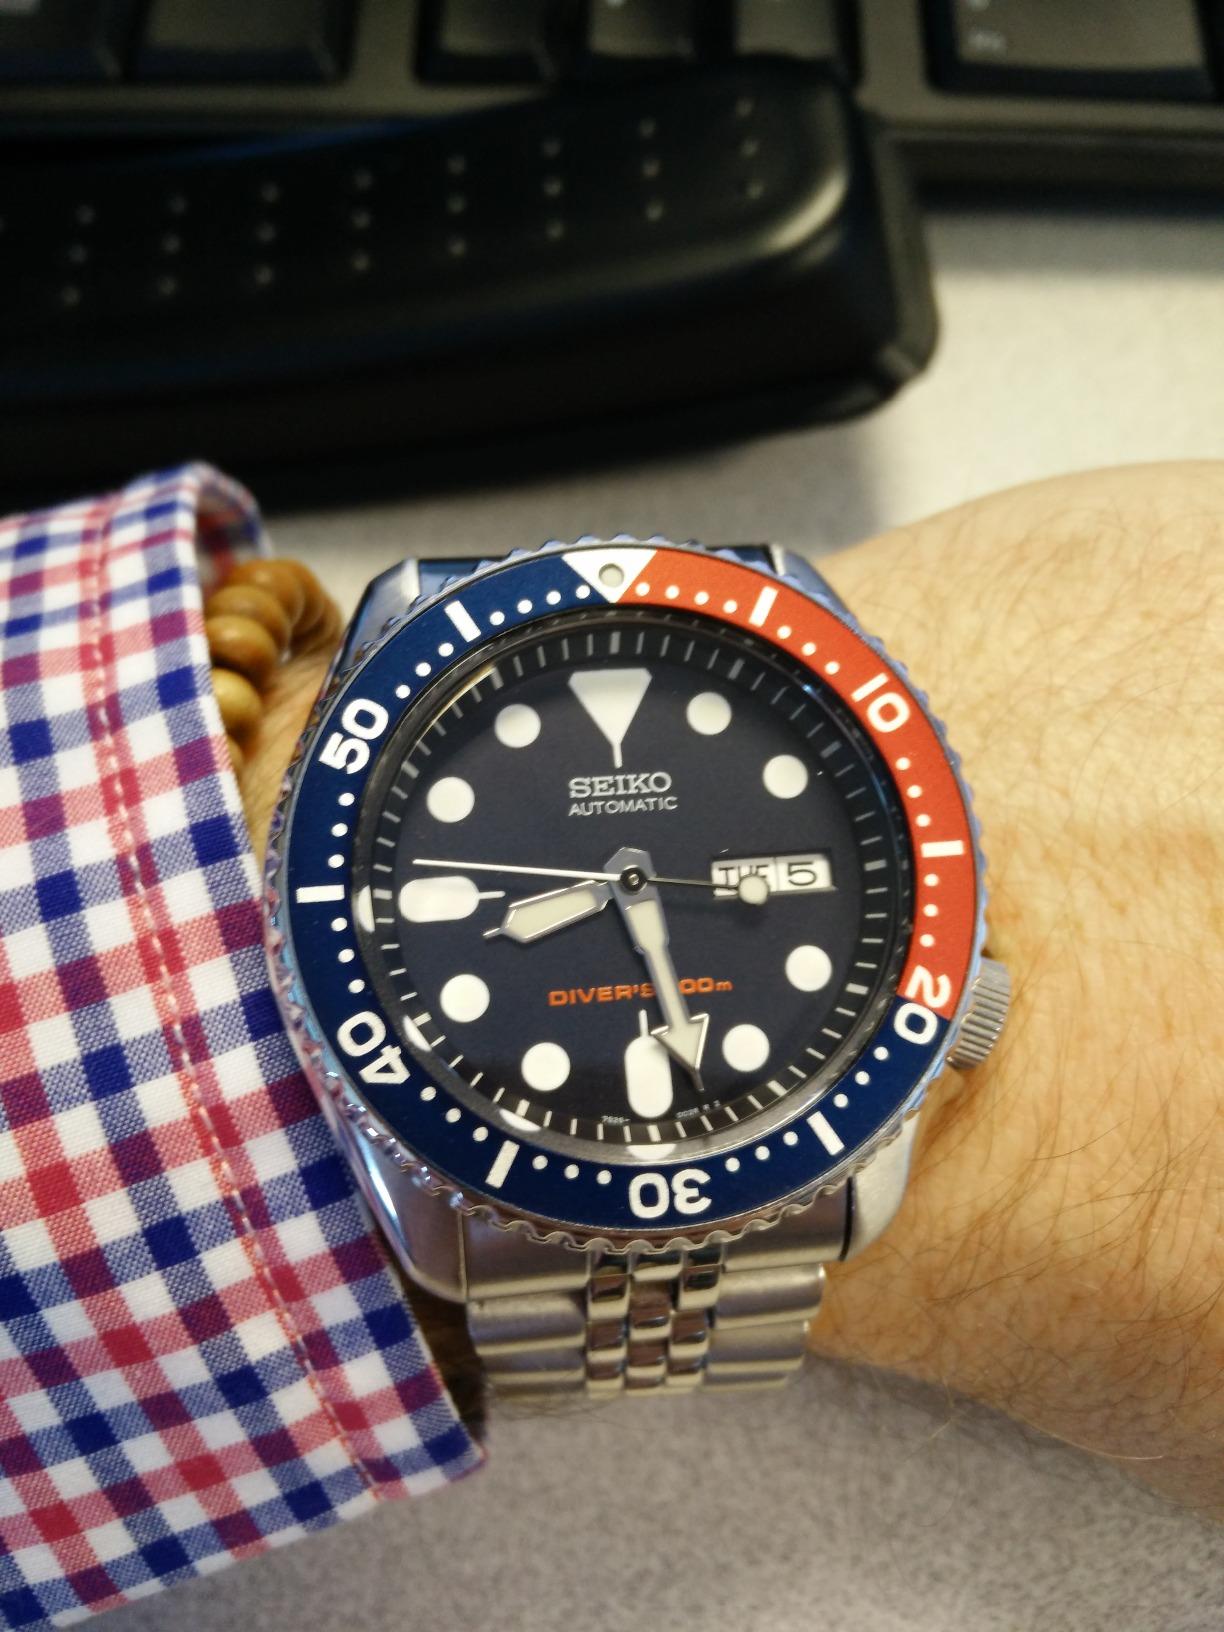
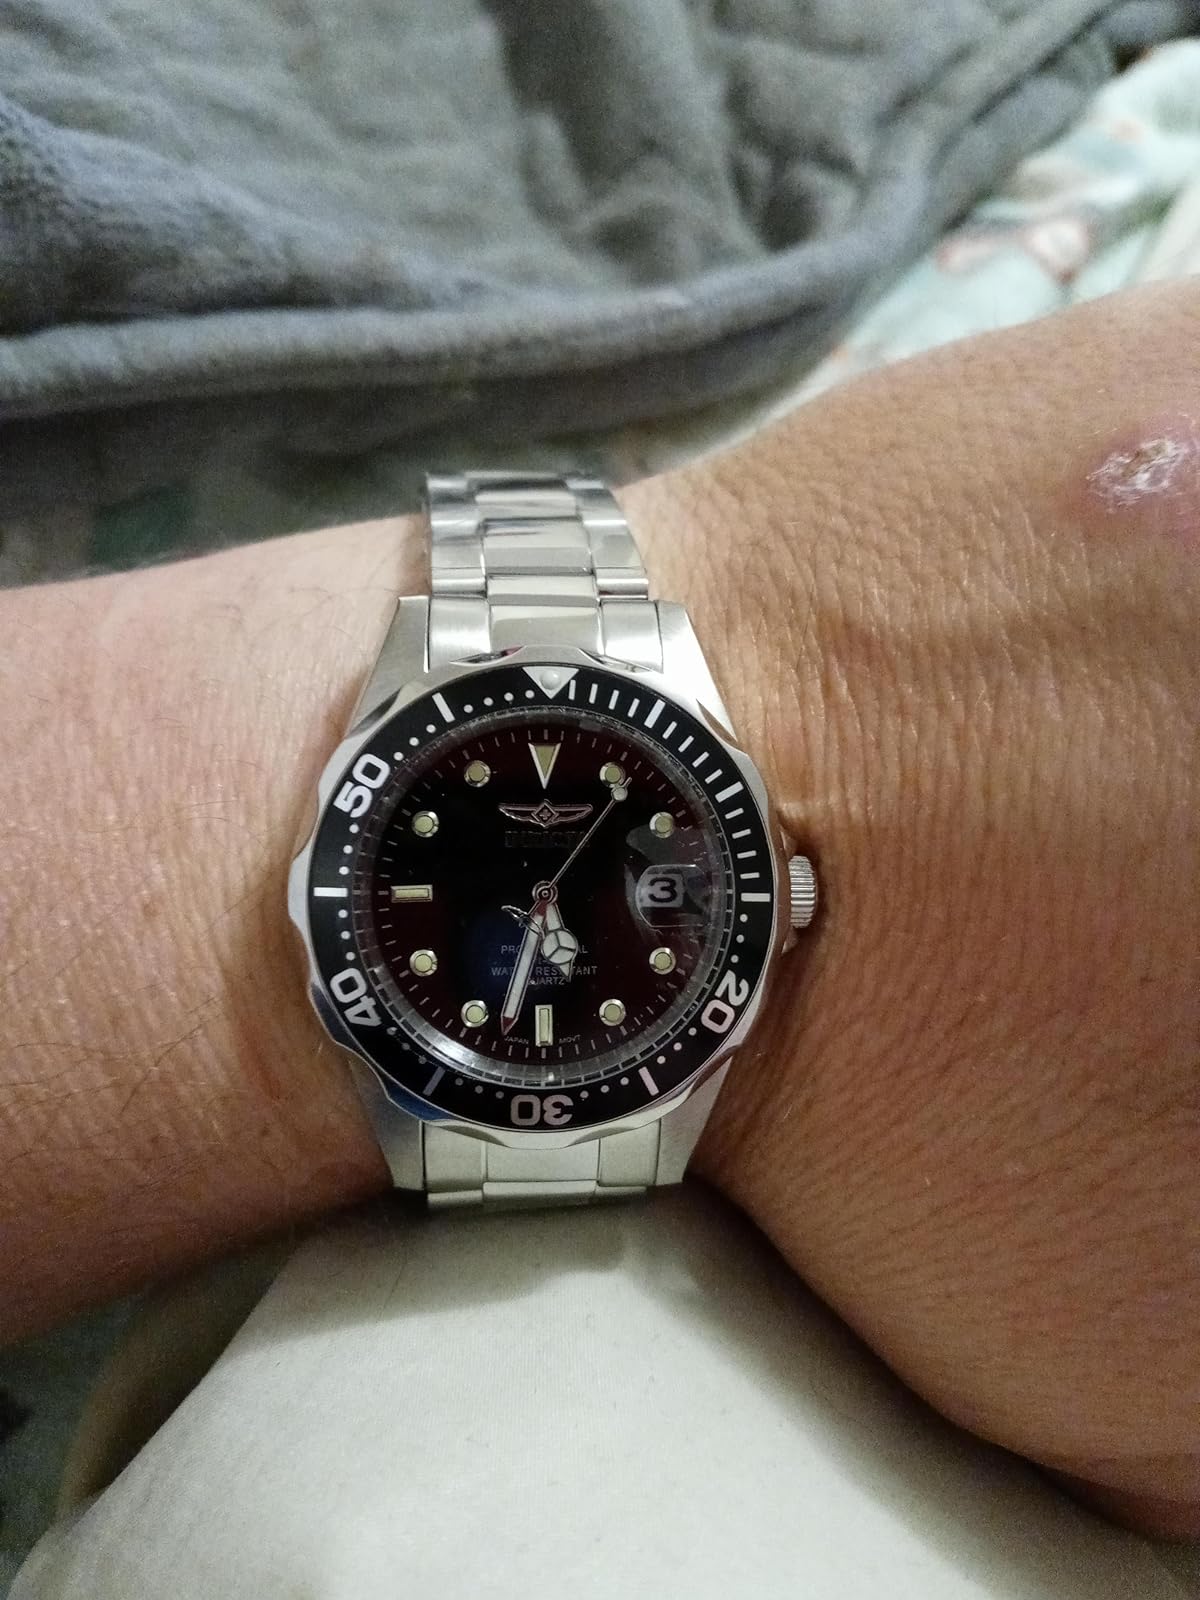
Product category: accessories_watch
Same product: no